Mattia Drudi

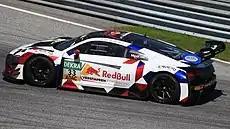
Drudi competing in the ADAC GT Masters in 2022

In late 2018, Drudi made his debut in the Italian GT Championship, driving for Audi Sport Italia. In his third race with the team, at Monza, he and co-driver Bar Baruch won the GT3 class, marking Drudi's first race victory in GT3 machinery. In August 2018, Drudi made his debut in prototype machinery, competing with Eurointernational at the Silverstone and Spa rounds of the 2018 European Le Mans Series. His Ligier JS P3 finished 10th and 13th in class respectively.